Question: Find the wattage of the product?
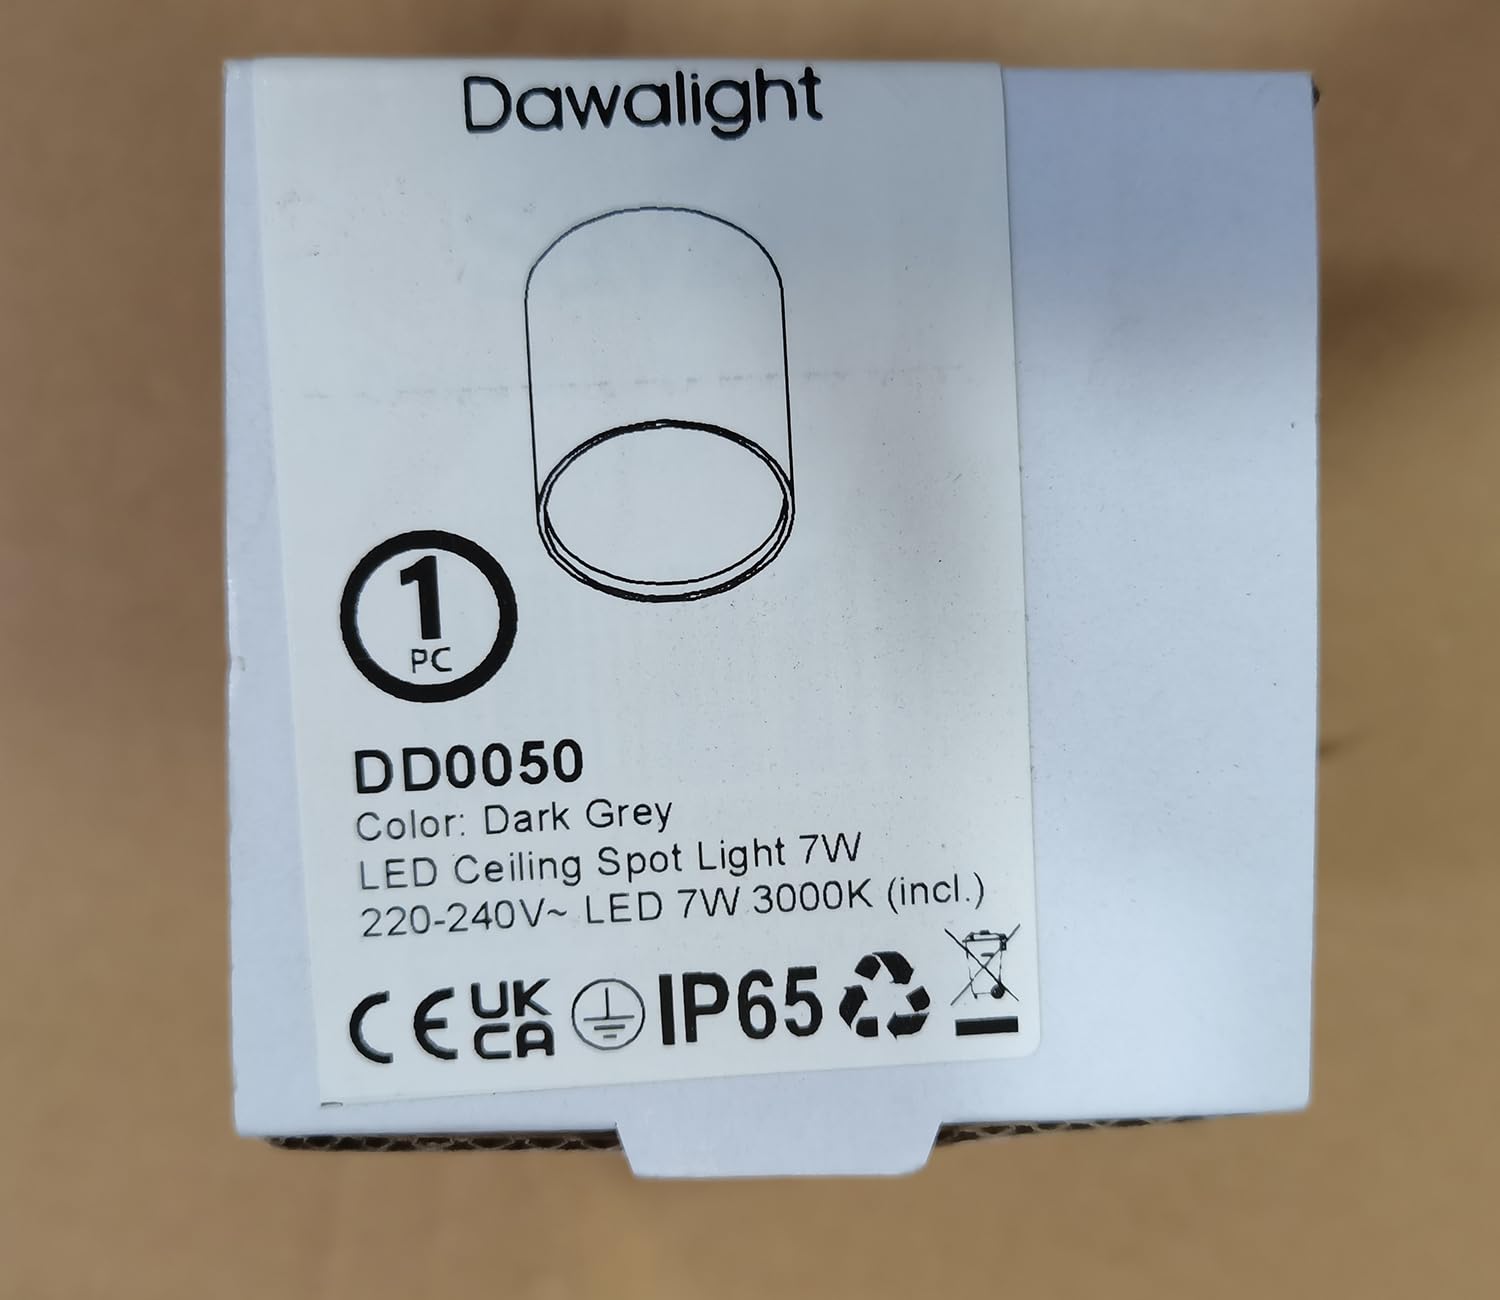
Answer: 7.0 watt